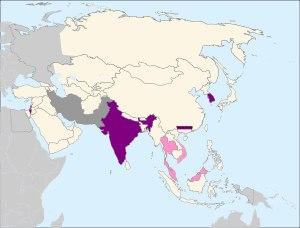
Cette page présente le tour préliminaire à la Coupe d'Asie des nations 1964.